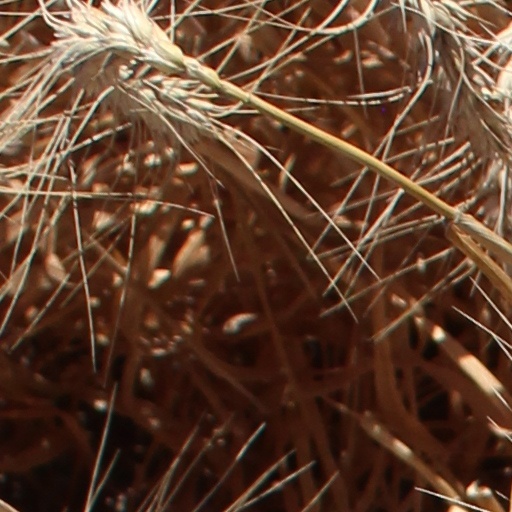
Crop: wheat